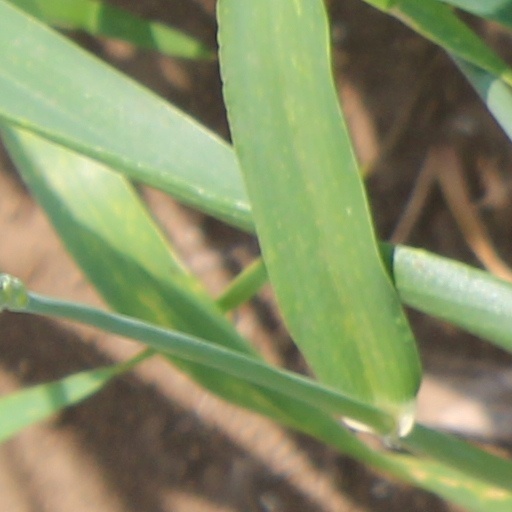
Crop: wheat